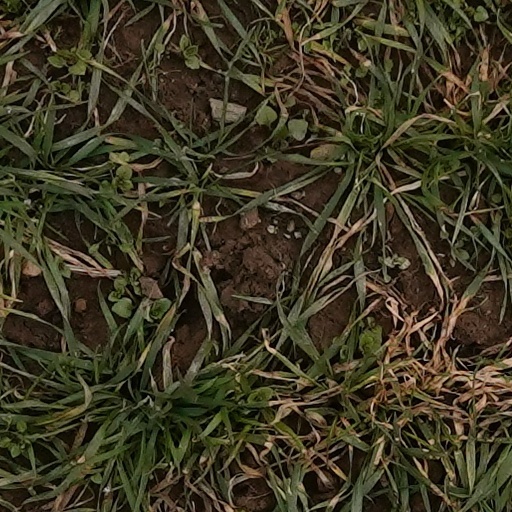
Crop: wheat